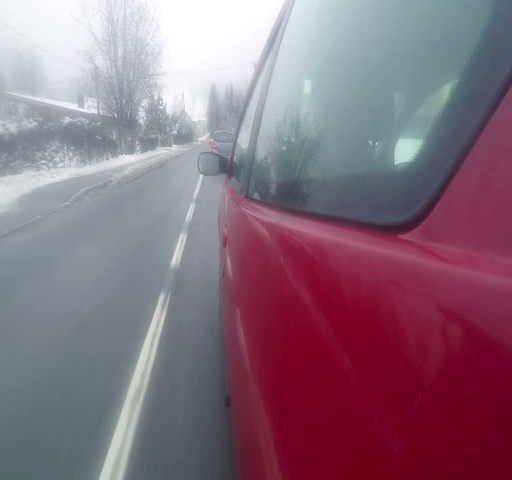
a red car is driving very fast through a village .